Matsu no Ōrōka

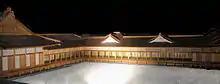
1:30 scale architectural model of the "Matsu no Ōrōka" (middle) that connected the "Shiroshoin" and "Ōhiroma" (Edo-Tokyo Museum)

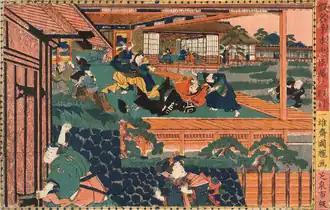
Ukiyo-e depicting the assault of Asano Naganori on Kira Yoshinaka in the "Matsu no Ōrōka" in 1701

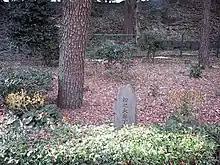
Memorial stone on the site of the "Matsu no Ōrōka"

The was part of Edo Castle. The name derives from the painted "shōji" (sliding doors) that were decorated with motifs of Japanese pine trees ("matsu").